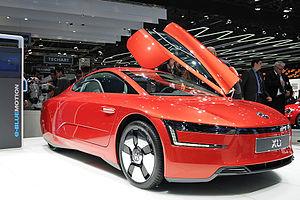
Salon international de l'automobile de Genève 2013